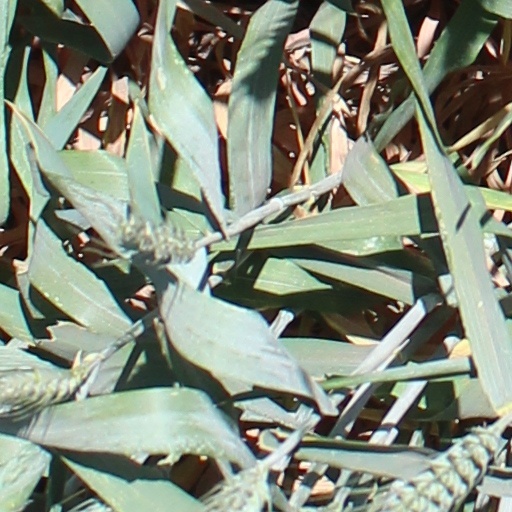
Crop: wheat